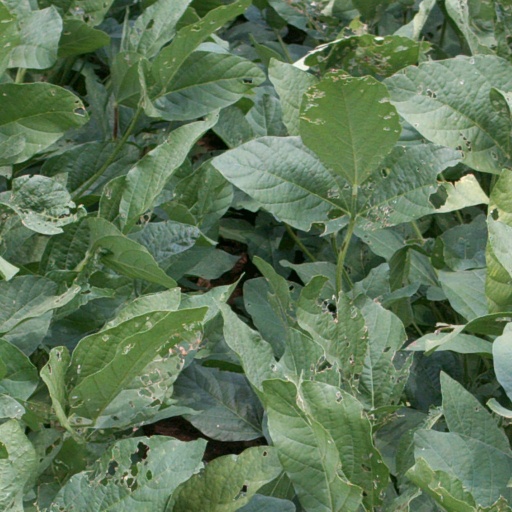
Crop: soybean